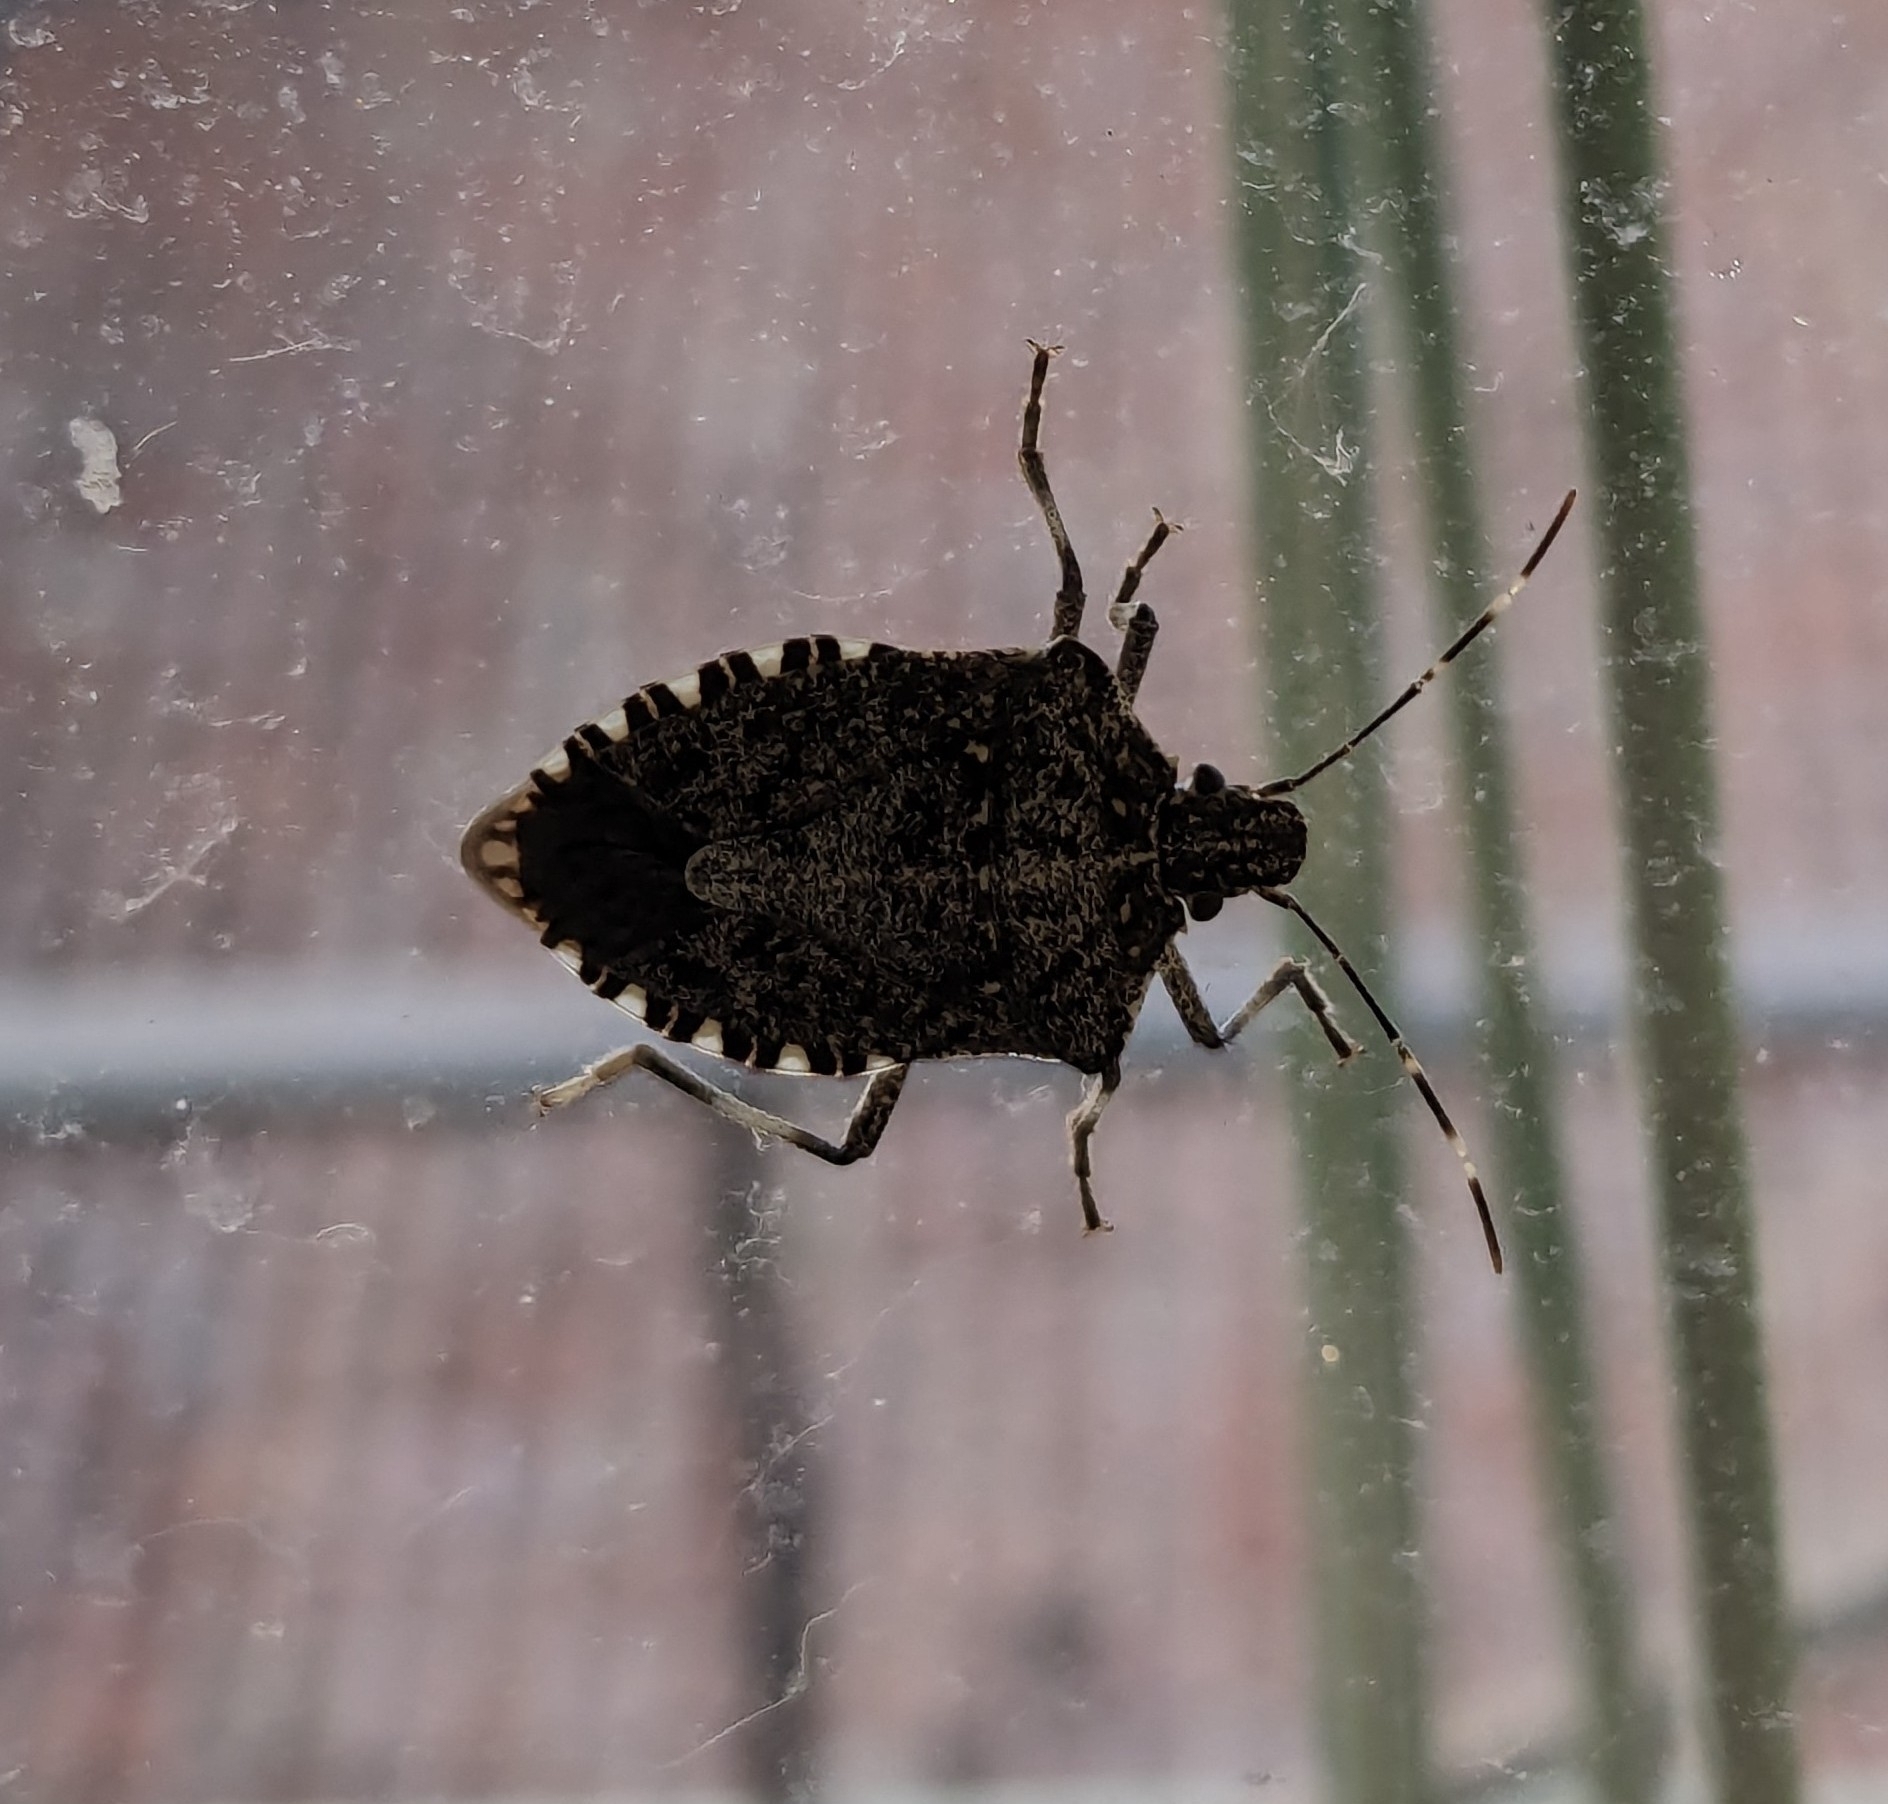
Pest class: stink_bug